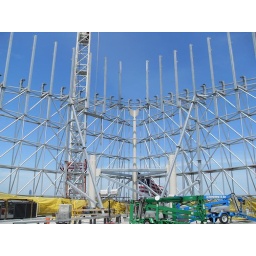
Construction of the curtain wall structure and crowning tiara atop the 350-foot Methodist Hospital building in Houston, Texas